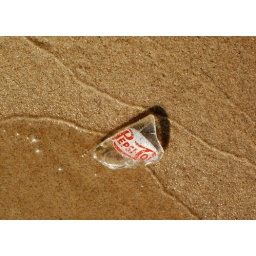
Shard of an old Pepsi bottle washed up on the beach in South Haven, MI